Suzuki DR800S

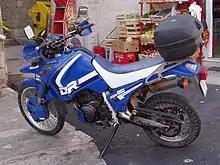

The DR800S (also called DR Big 800S or DR800S Big) is a motorcycle produced by the Japanese motorcycle manufacturer Suzuki. The bike mounts a single-cylinder four-stroke engine with an air/oil-cooled SACS (Suzuki Advanced Cooling System) cooling system available in the single displacement of 779 cm, which delivers 54 HP at 6600 rpm and a maximum torque of 59 Nm at 5400 rpm.